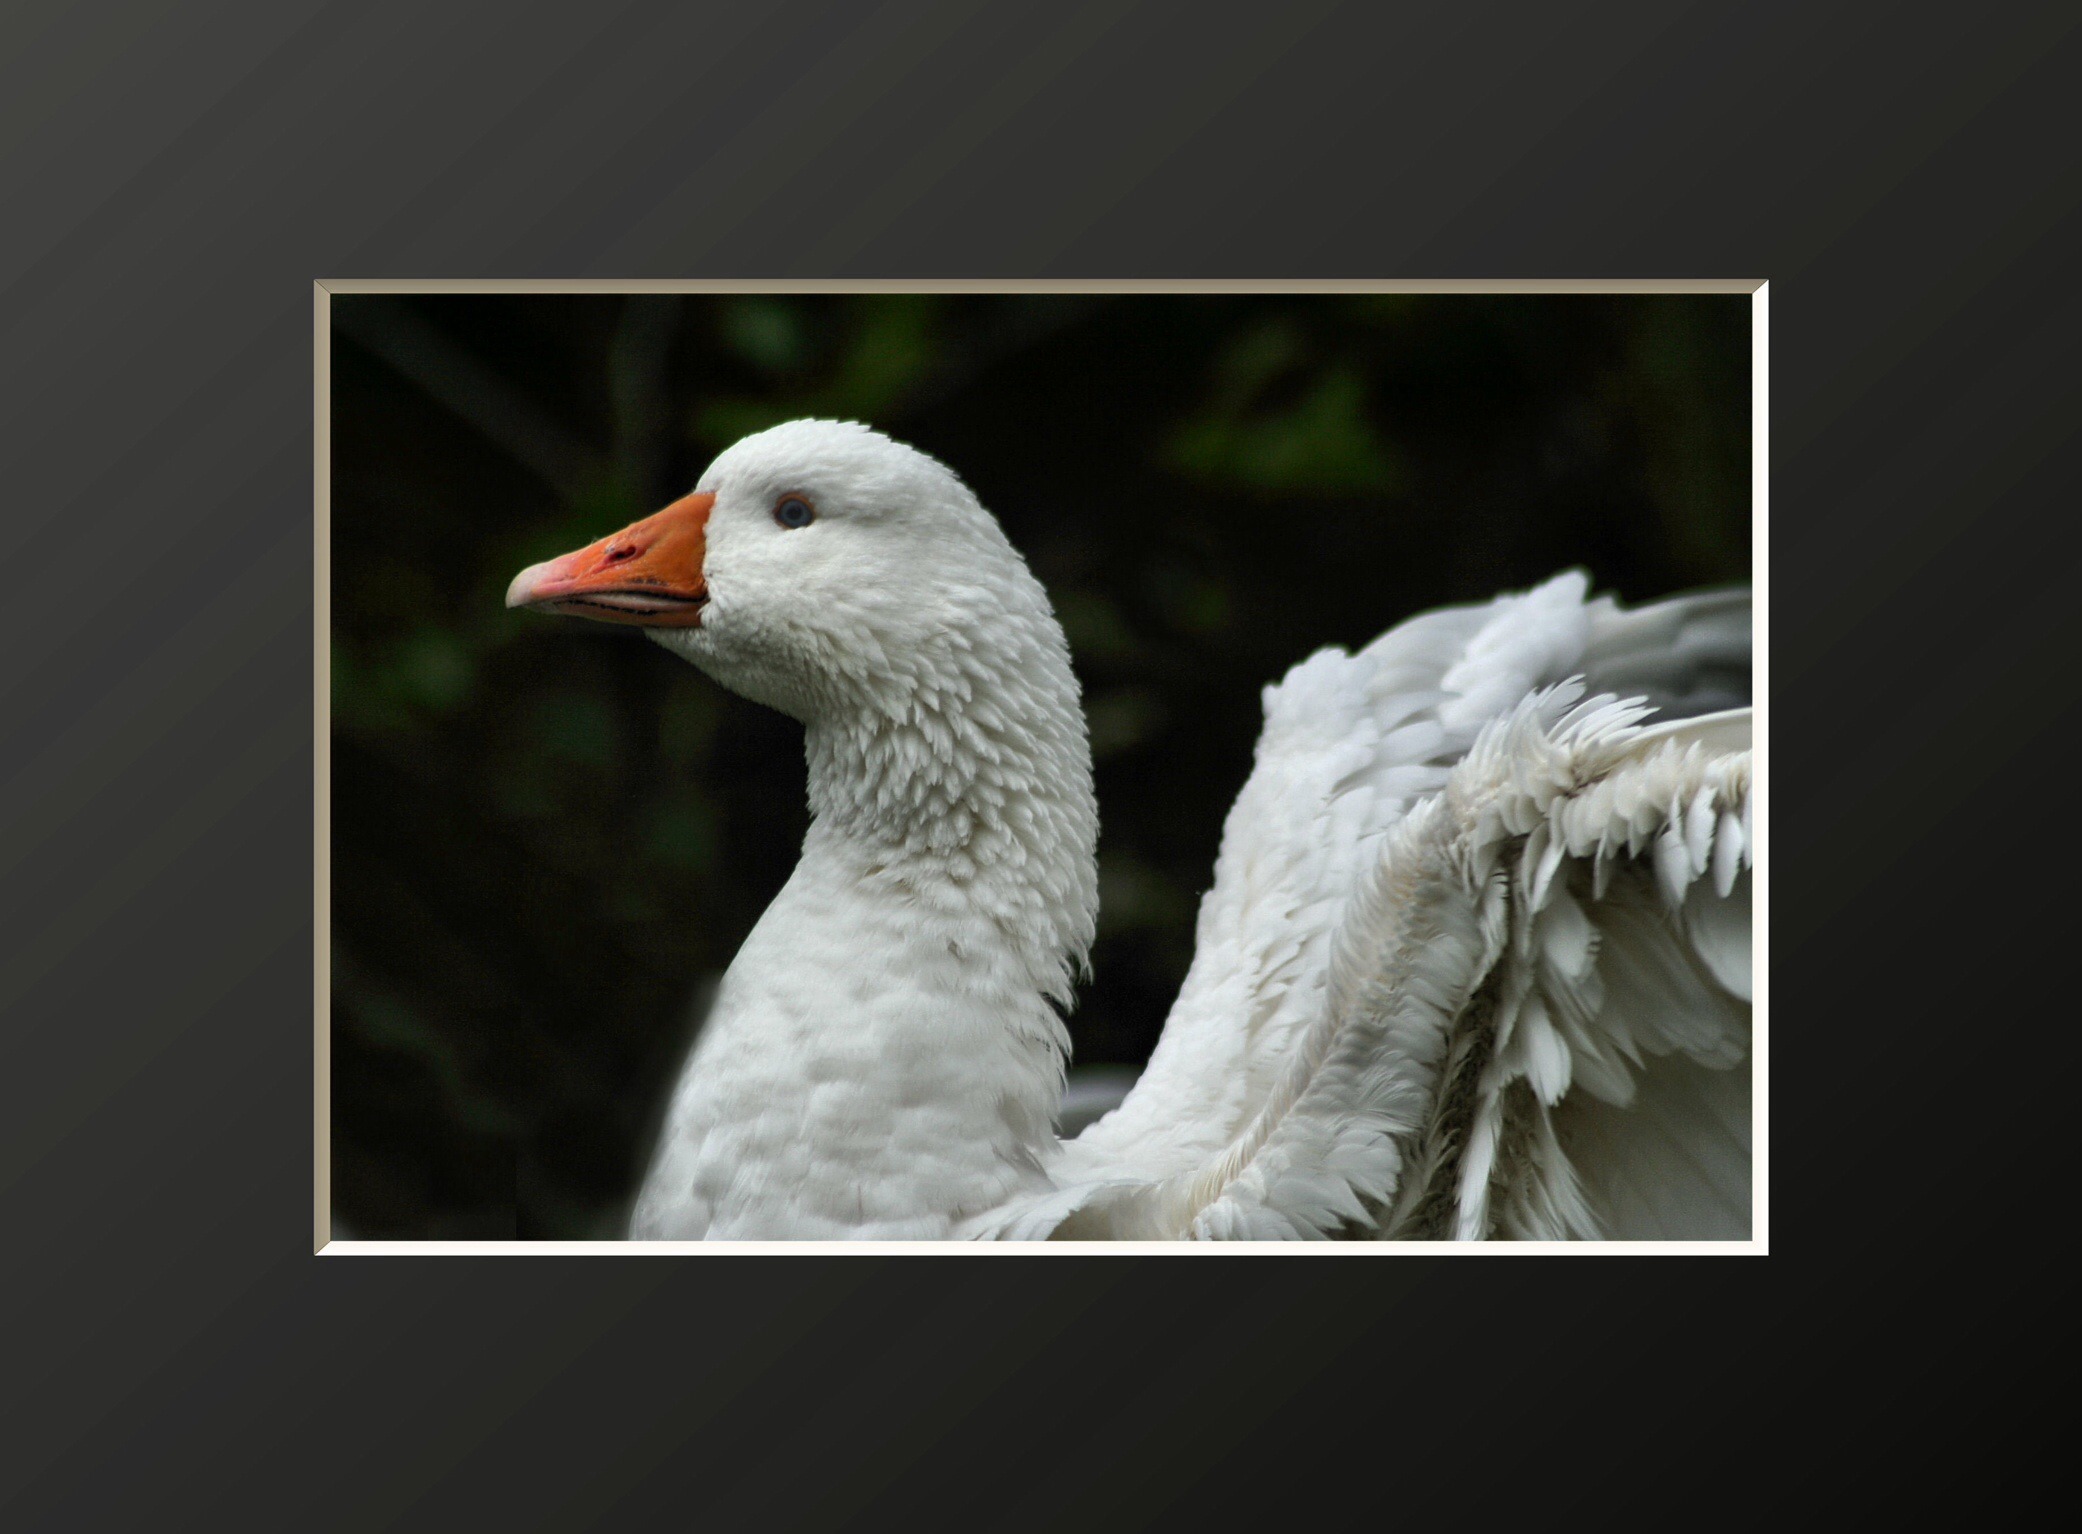
nature, outdoor, wilderness, bird, wing, white, animal, fly, wildlife, wild, beak, mammal, freedom, feather, avian, fauna, majestic, close up, duck, wings, vertebrate, creature, water bird, ducks geese and swans